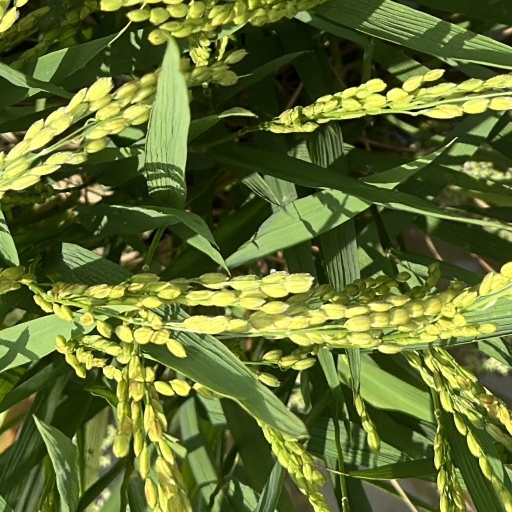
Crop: rice